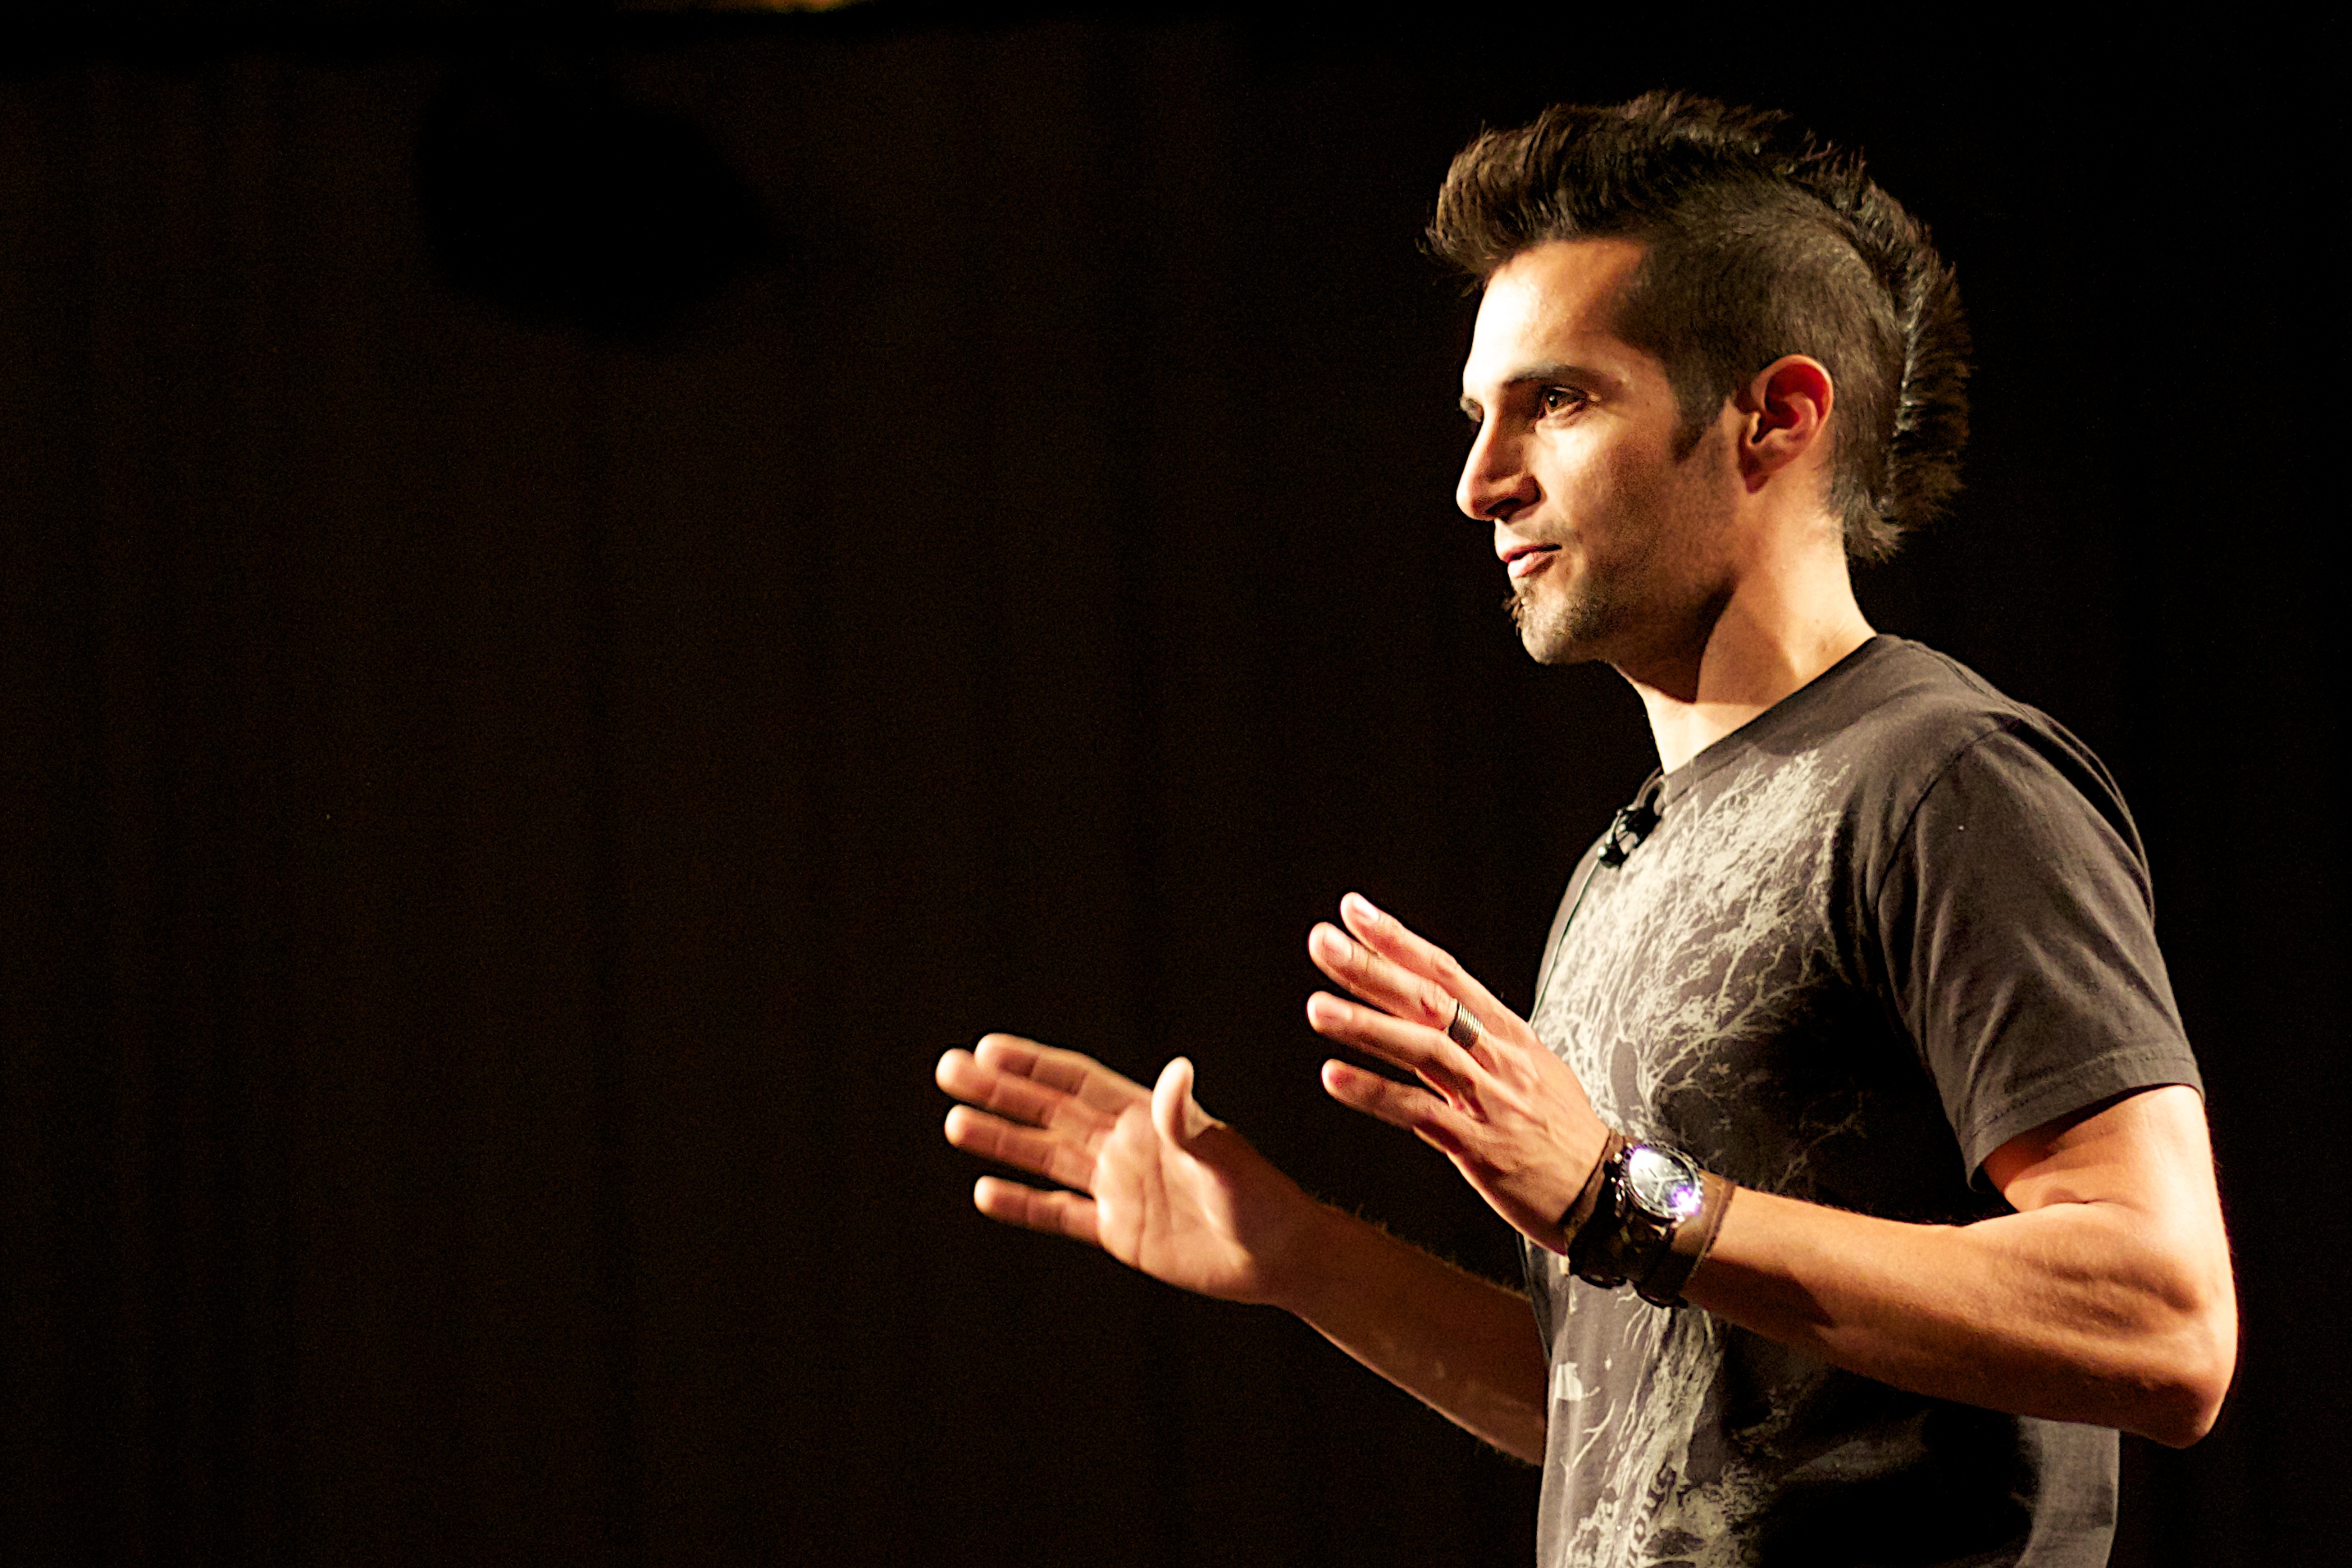
music, concert, musician, performance art, theatre, stage, performance, singing, guitarist, tedx, tedxphoenix, tedxphx, tedxtedxphx, entertainment, performing arts, musical theatre